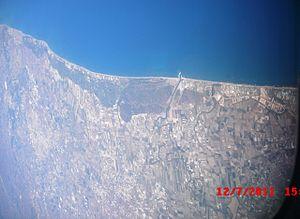
L’Aksu Çayı est un fleuve de Turquie qui a son embouchure près d'Antalya. Plus en amont, son cours fait la frontière entre les provinces d'Isparta et de Burdur dans le sud du pays.